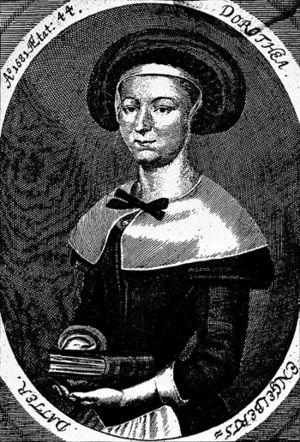
Dorothe Engelbretsdatter est la première femme de lettres norvégienne connue dans l'histoire. Elle a écrit des poèmes et des psaumes.